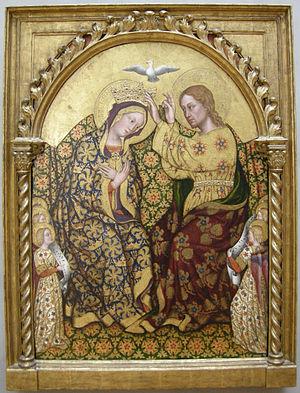
Cette page recense les diverses représentations artistiques de la Vierge Marie pendant les différents épisodes de sa vie, sans toutefois mentionner tous les épisodes de la Passion du Fils, ces épisodes, avec ou sans la présence de Marie, étant largement détaillés dans la page Représentation artistique de Jésus-Christ. Elle est essentiellement centrée sur les représentations en peinture depuis l'époque Renaissance en occident.